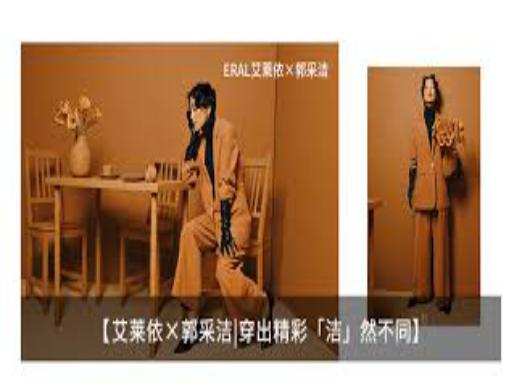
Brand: ERAL
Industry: Clothes